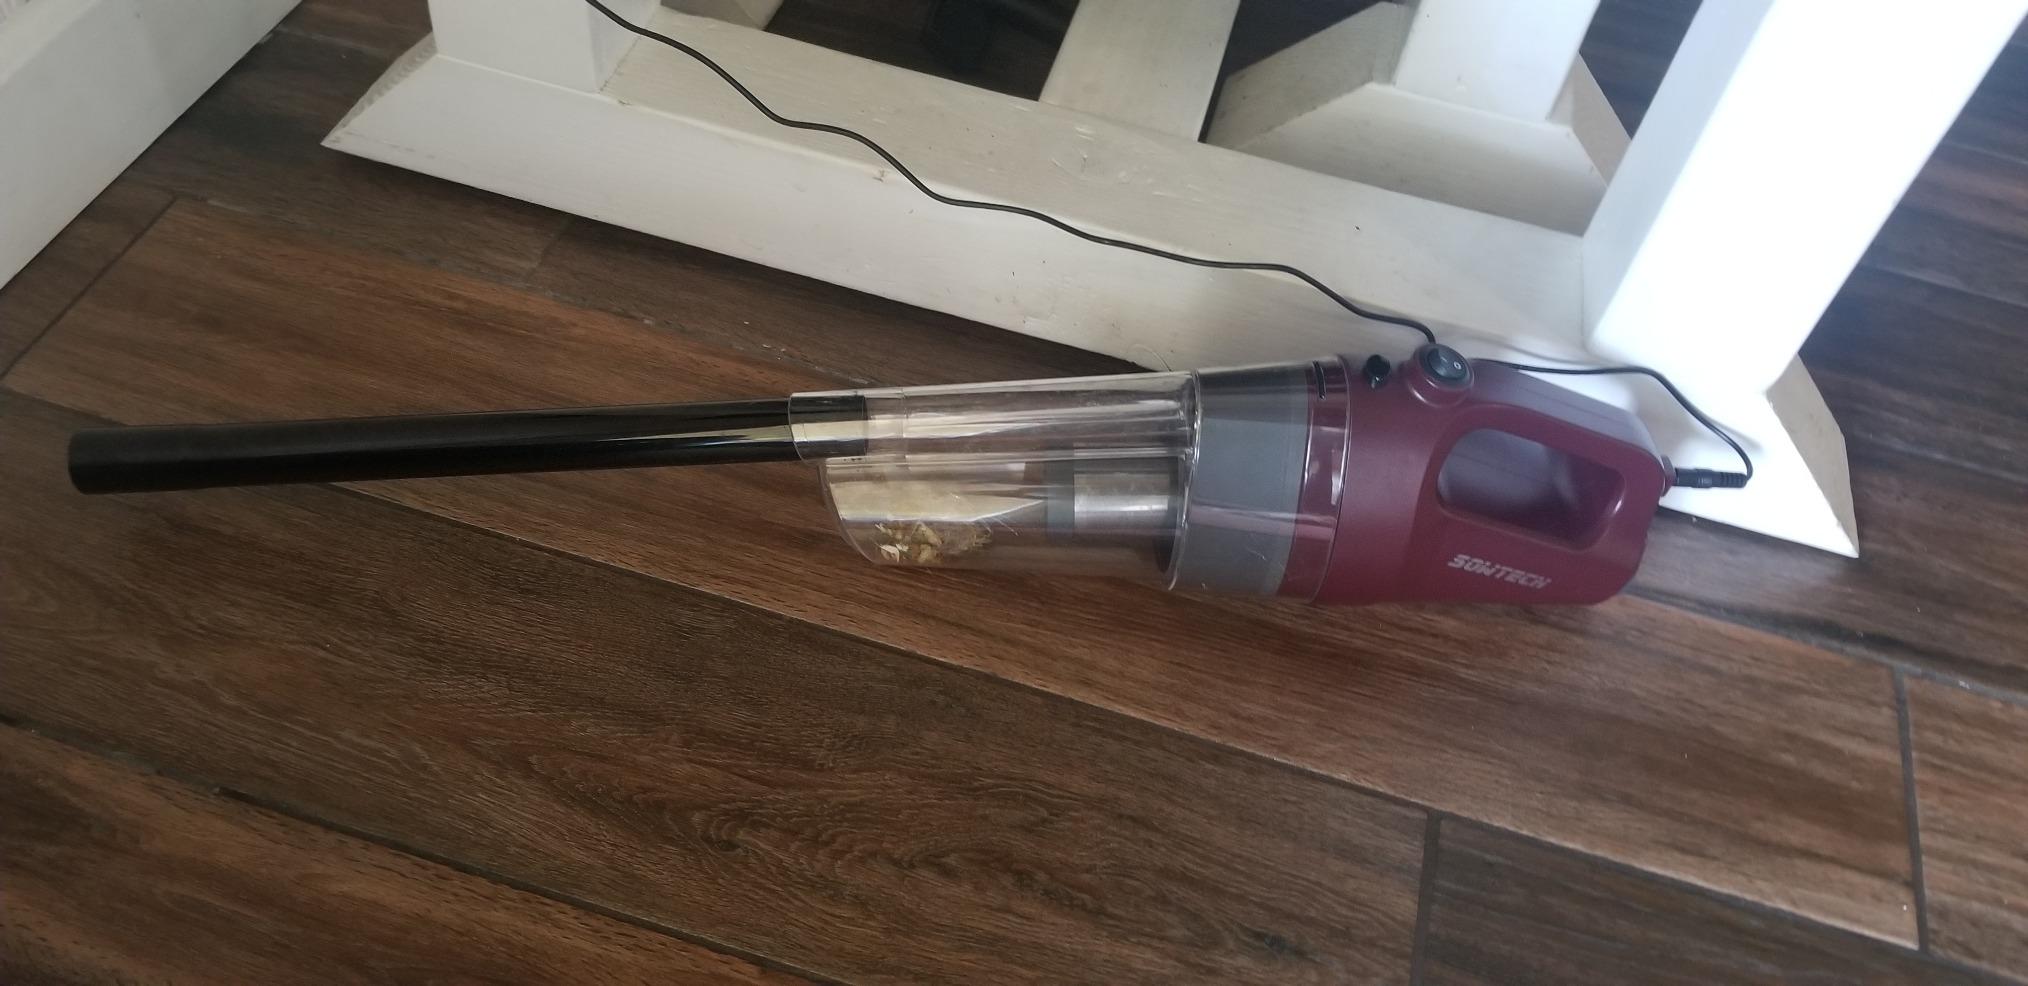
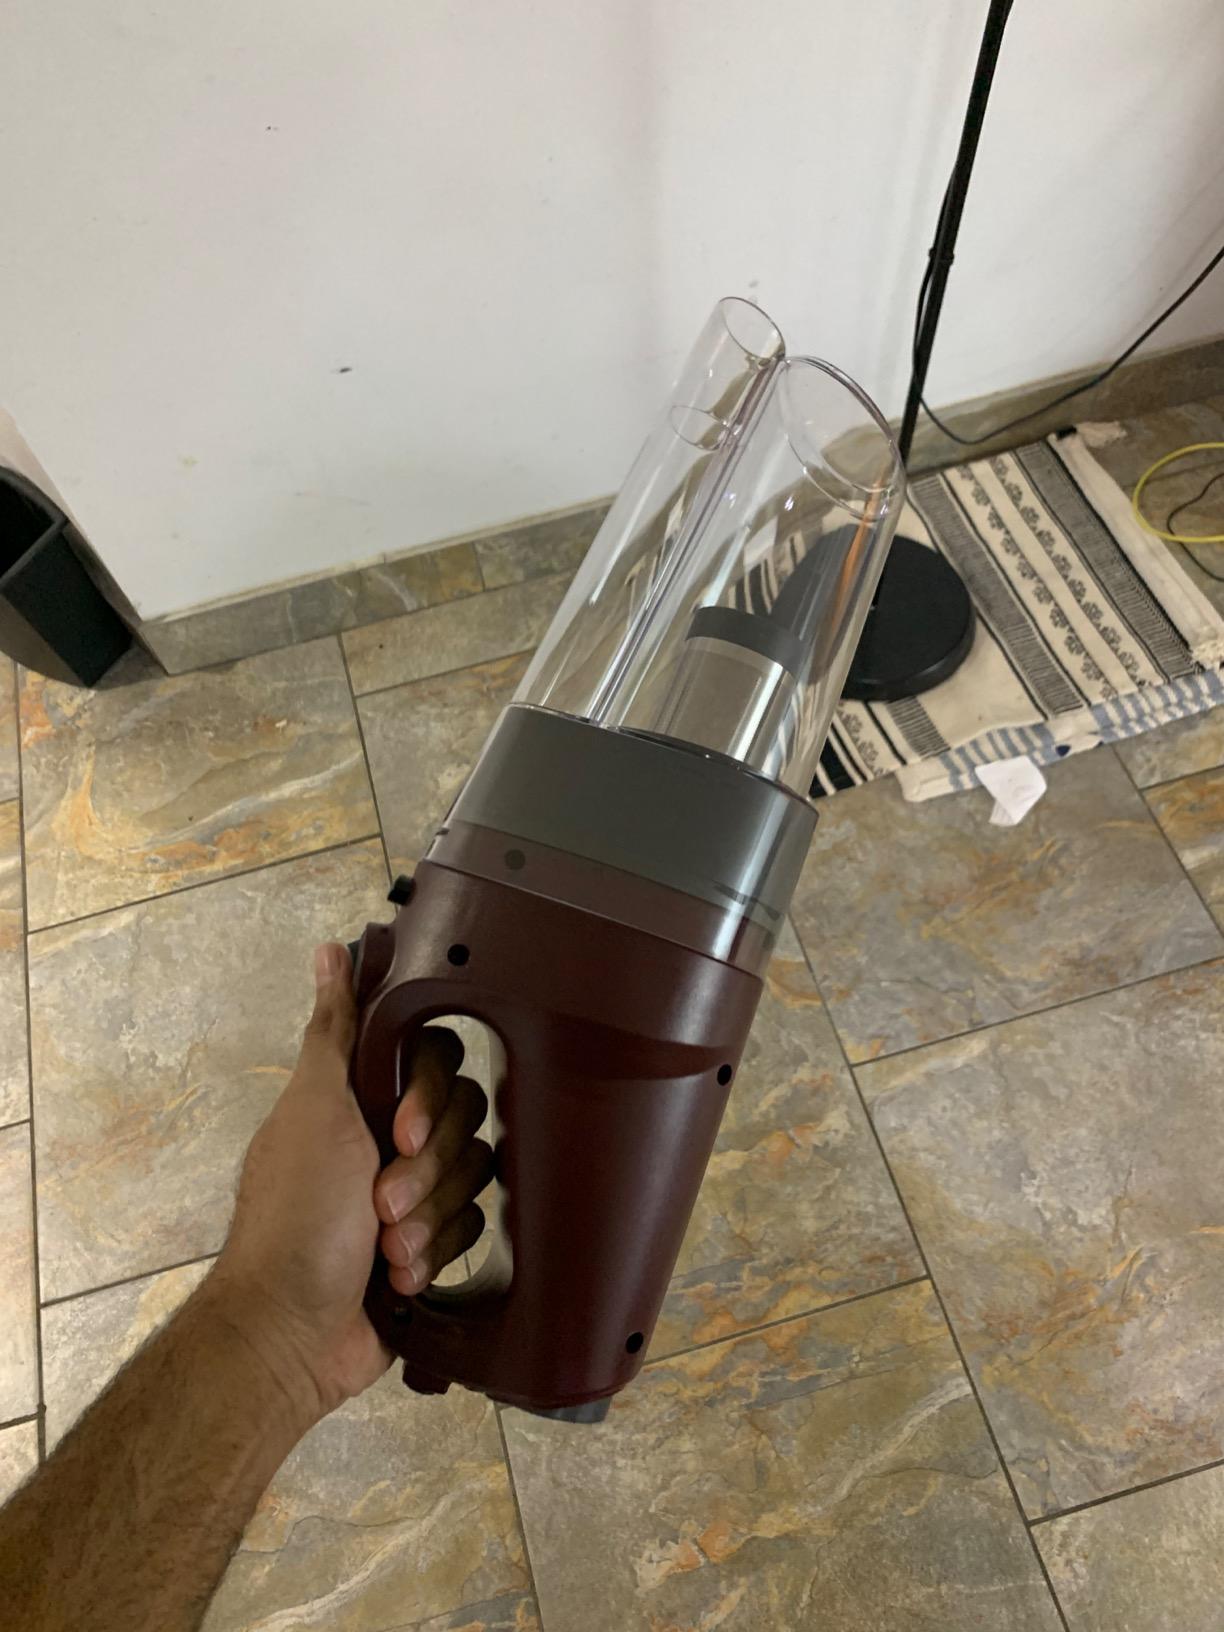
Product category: items_vacuum
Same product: yes